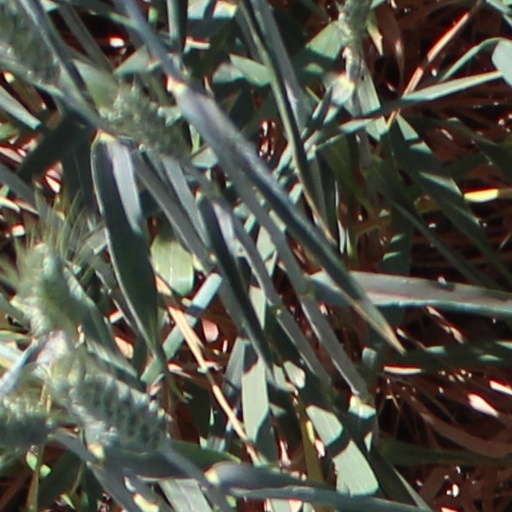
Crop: wheat